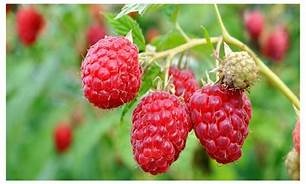
Label: raspberry